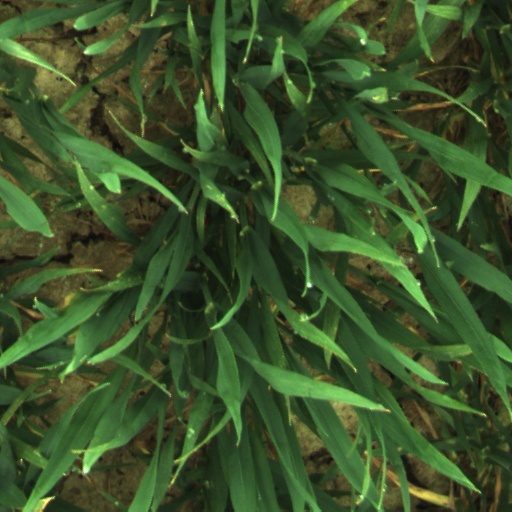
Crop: wheat